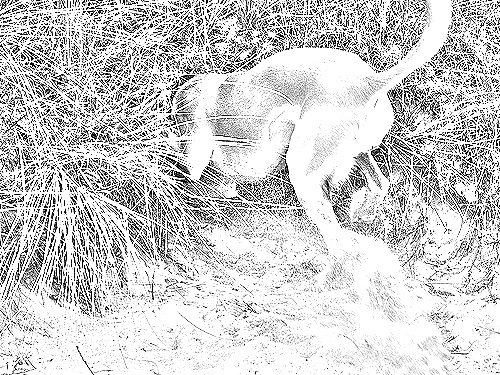
Portrait style: Sketch Portrait